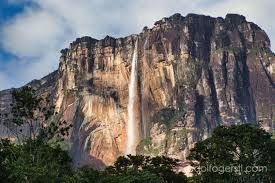
Landmark: Angel Falls